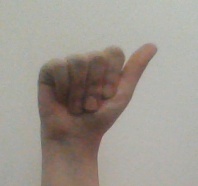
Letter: dhad